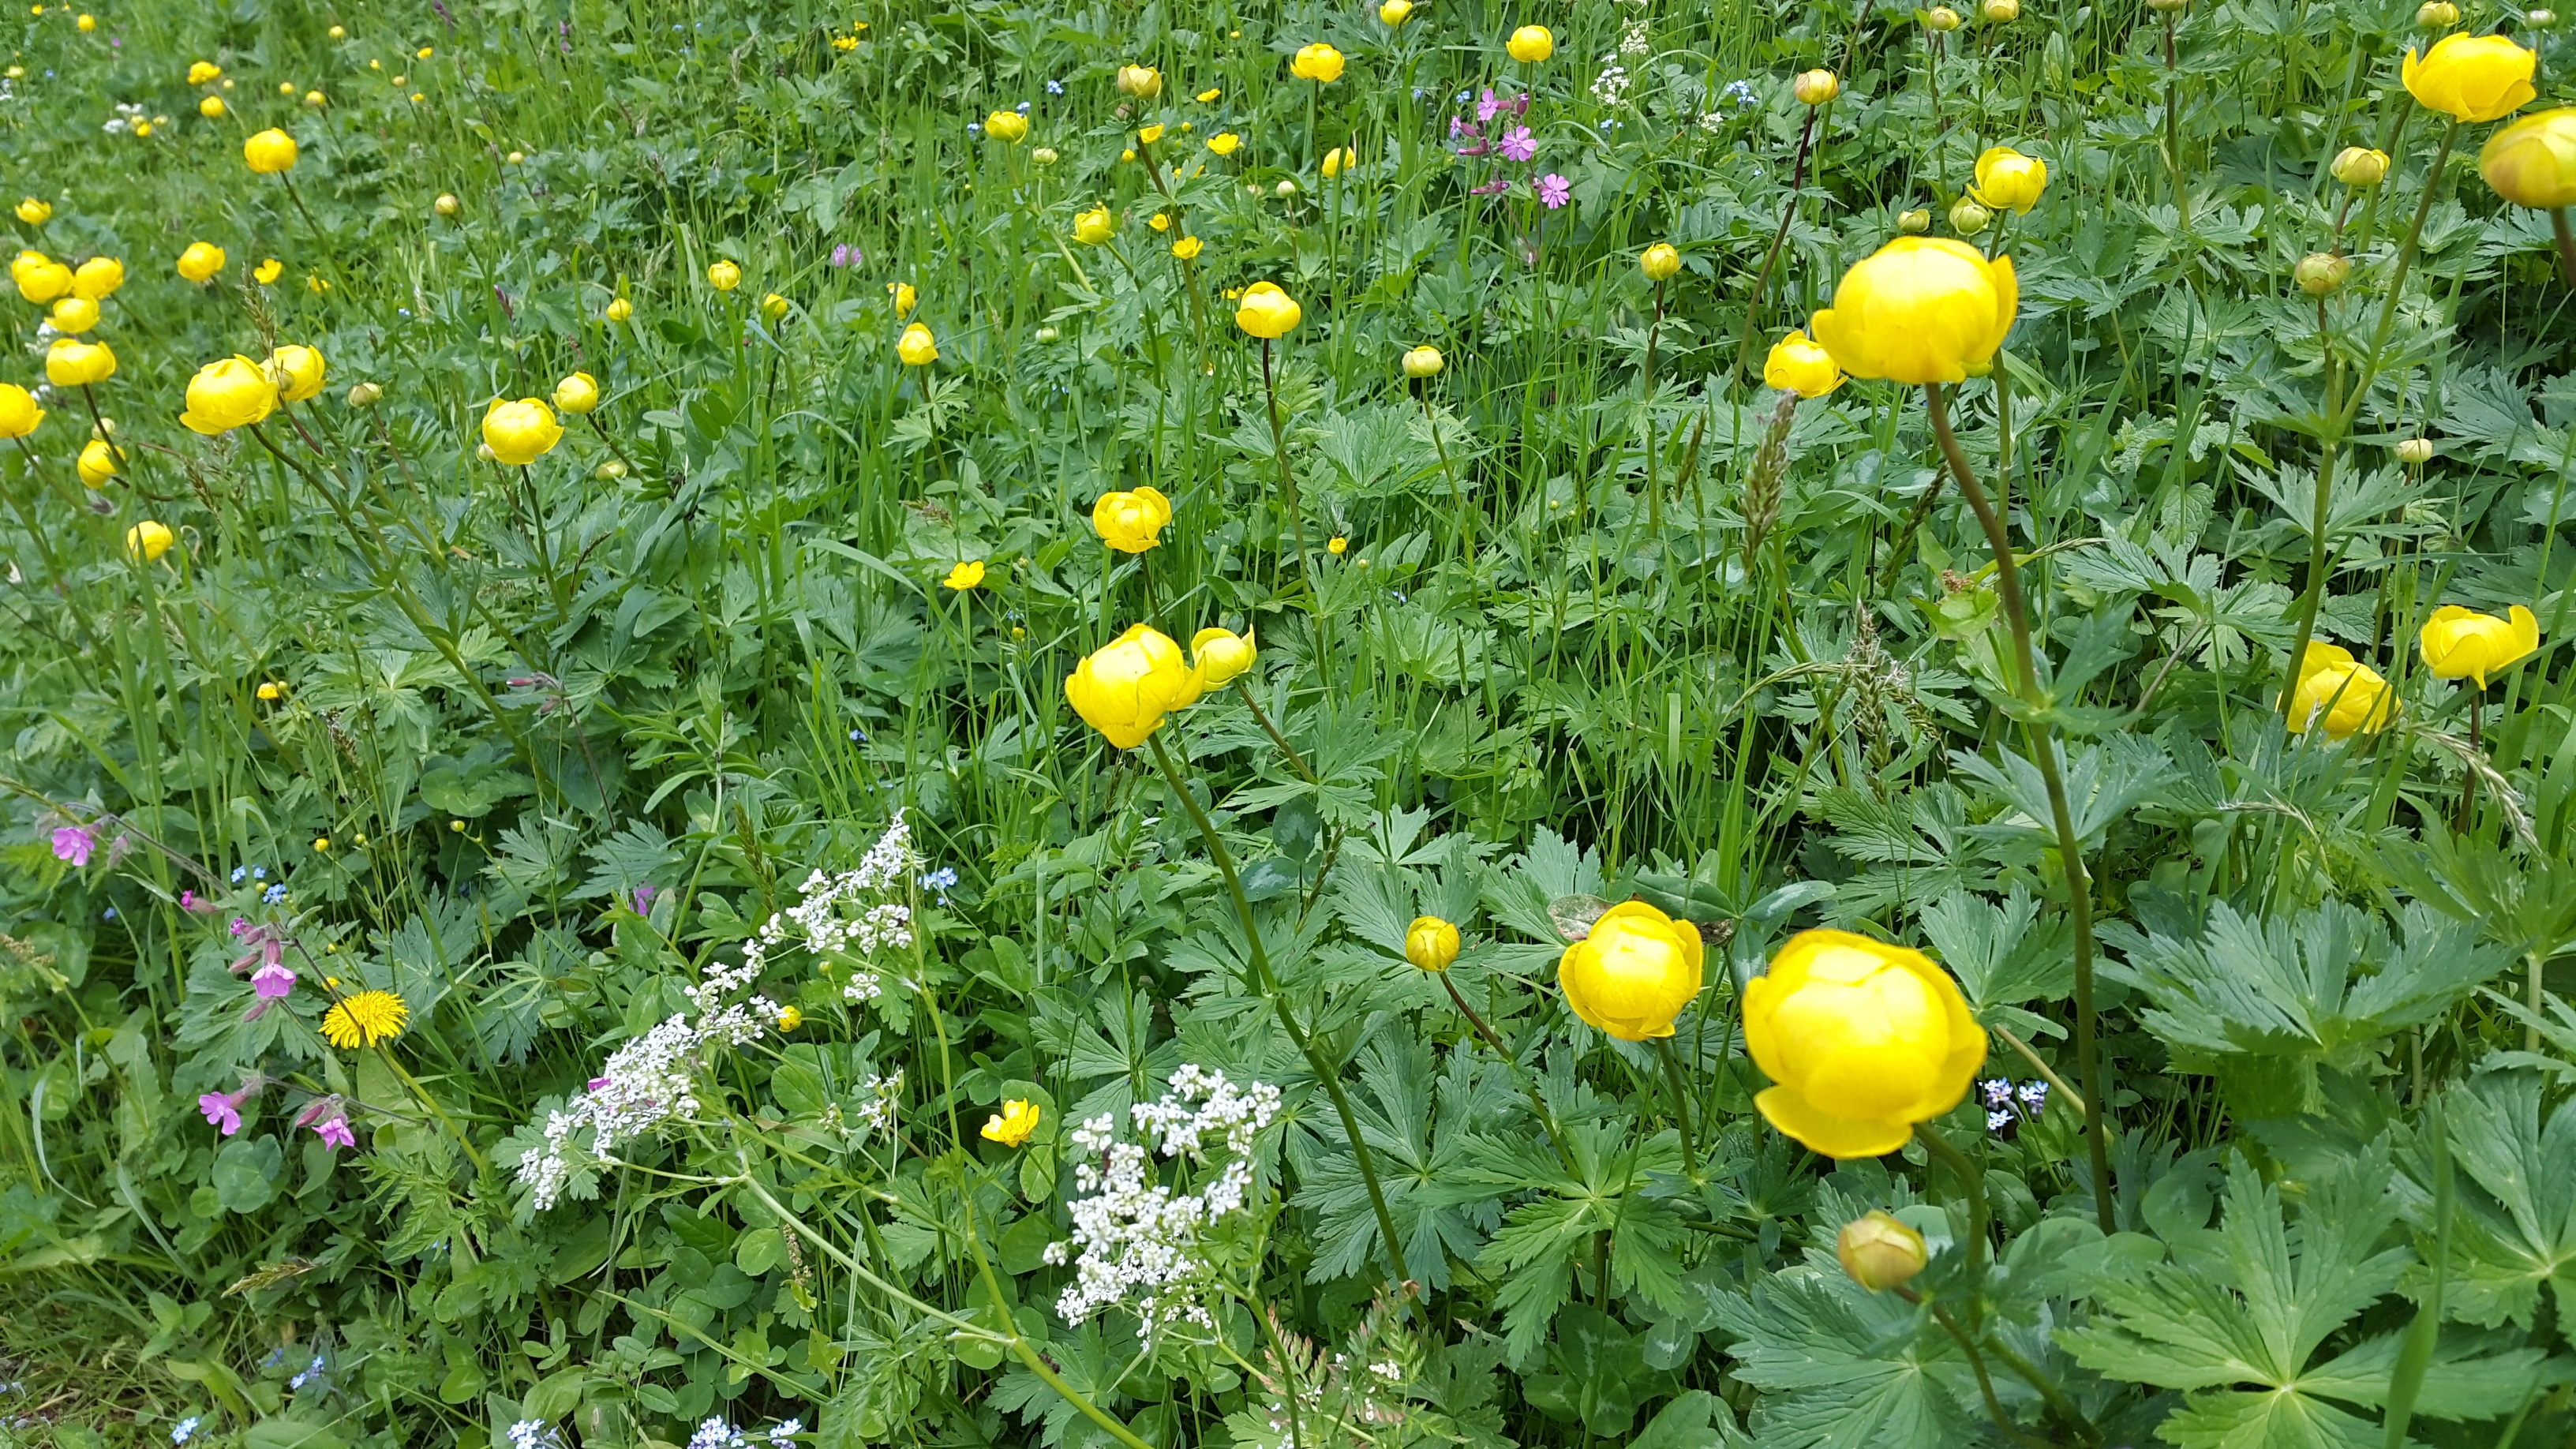
water, nature, grass, plant, field, lawn, meadow, flower, moss, food, spring, green, produce, pasture, yellow, garden, flora, wildflower, flowers, bach, flowering plant, annual plant, land plant